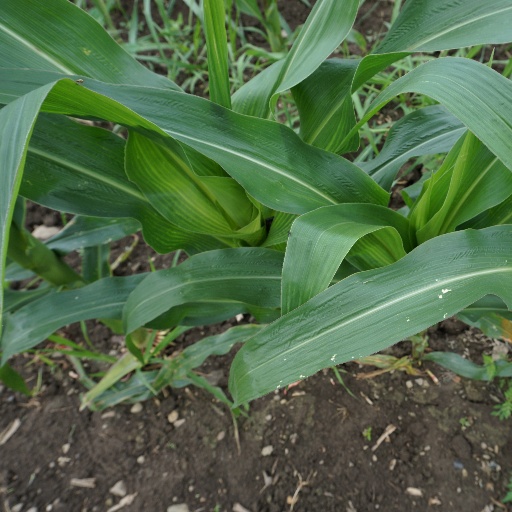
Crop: maize; corn